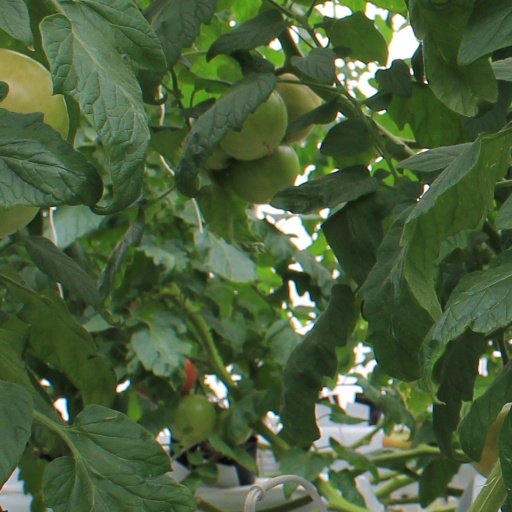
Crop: tomato